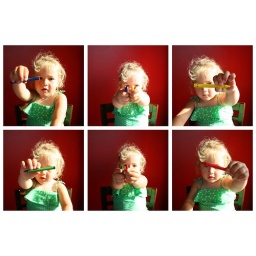
At Duke's in West Seattle: bright red wall, nice lighting, and a box of crayons.